Beaty Biodiversity Museum

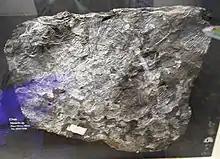
Clam fossils

Dr. Merton Yarwood Williams, co-founder of the UBC Geology Department, began the Fossil Collection in 1924 with an initial acquisition from mining engineer William John Sutton The collection was exhibited in the Geological Sciences Centre beginning in 1971 and was curated by Joe Nagel. However, due to financial constraints the exhibit was closed in 1995. The collection became part of the holdings of the Pacific Museum of the Earth in 2003, but is being housed in the Beaty Biodiversity Museum during its recataloguing process.